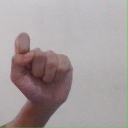
अक्षर: घ